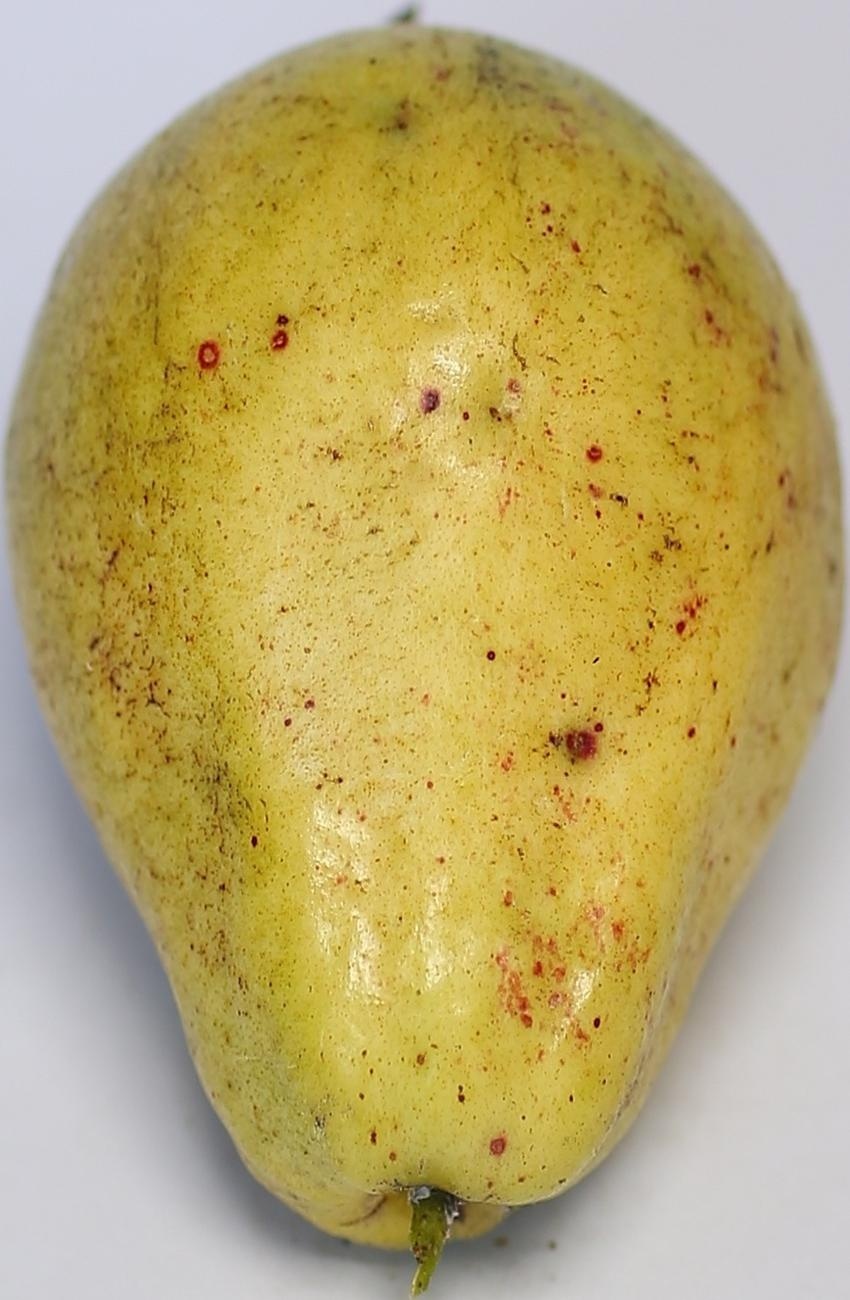
Maturity: ripe
Variety: riyali